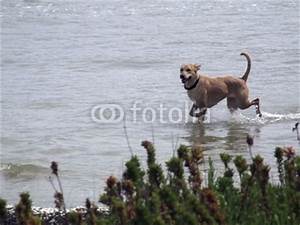
Label: cane